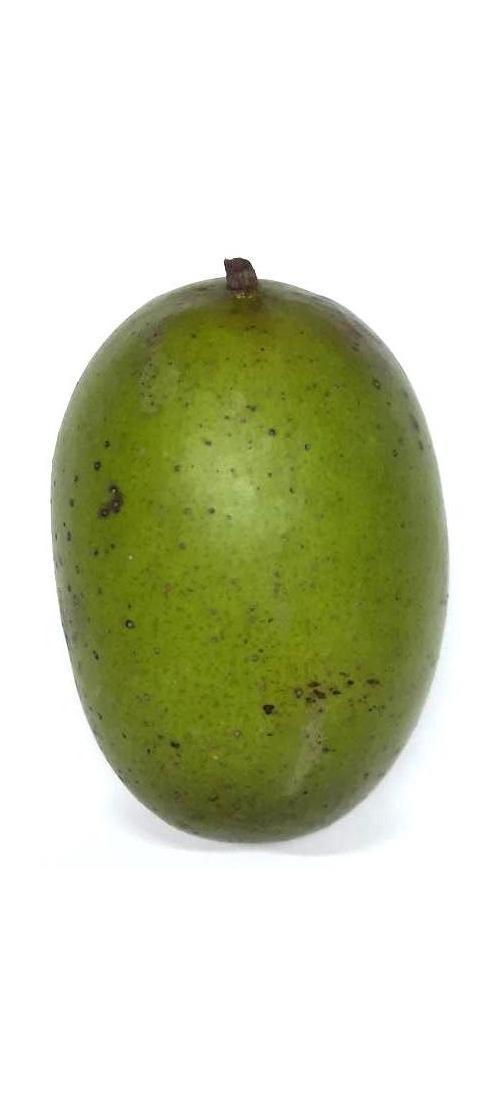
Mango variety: Langra